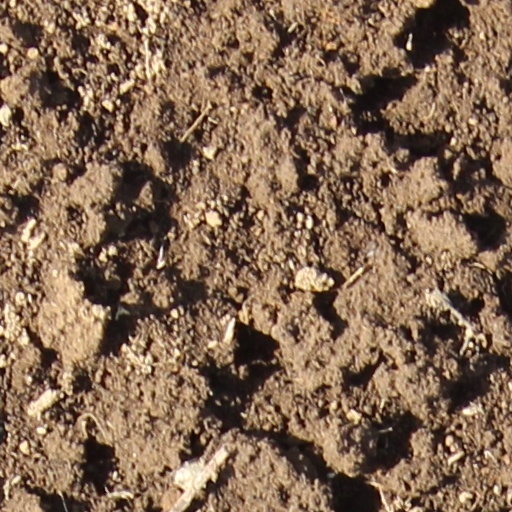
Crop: wheat